Anderson (footballer, born 1988)

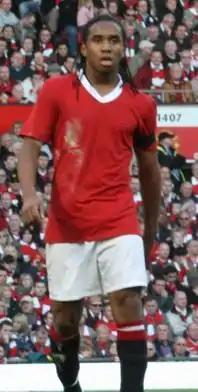
Anderson playing in the Manchester derby on 10 February 2008

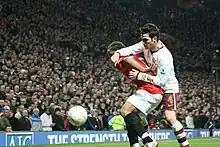
Anderson battling with Cesc Fàbregas for the ball in a home match against Arsenal

On 30 May 2007, the Manchester United website confirmed that the club had agreed in principle to sign Anderson from Porto for an undisclosed fee. The initial application for a work permit for Anderson was rejected on the ground that he did not have enough international caps. Manchester United subsequently argued that only his youth had prevented him from acquiring more caps and that, given his exceptional talent and the size of the transfer fee, clearance was justified. On 29 June 2007, he was granted a work permit to play in the United Kingdom, and the move was completed on 2 July, with Anderson signing a five-year contract to become United's second Brazilian player after Kléberson. The transfer fee Porto announced was €30 million, which was equivalent to around £20 million as of July 2007.